Kagoshima Airport

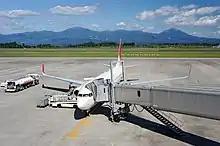
Apron

The airport covers 187.7 hectares (464 acres) and has one 3000m runway.